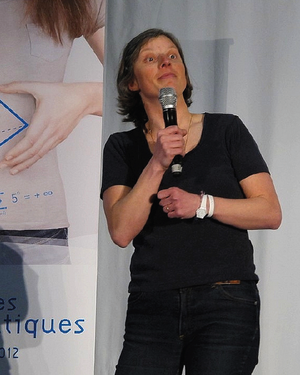
Laure Saint-Raymond (née en 1975), mathématicienne française - A partir d'une photo de 2012, prise par Photonquantique / MyScienceWork, stockée sur Flickr / MyScienceWork, autorisation licence CC-by-2.0